Anti-trespass panels

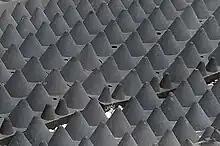
Closeup of conical anti-trespass panel

Anti-trespass panels (ATPs) are a type of hostile architecture used by railroads to improve safety by reducing pedestrian accidents. They consist of materials such as wood or rubber arranged in such a way that they are difficult to walk on stably, and are placed adjacent to pedestrian crossings or stations, where there is a possibility that people might trespass on the railroad's right-of-way and be struck and killed or seriously injured by passing trains.